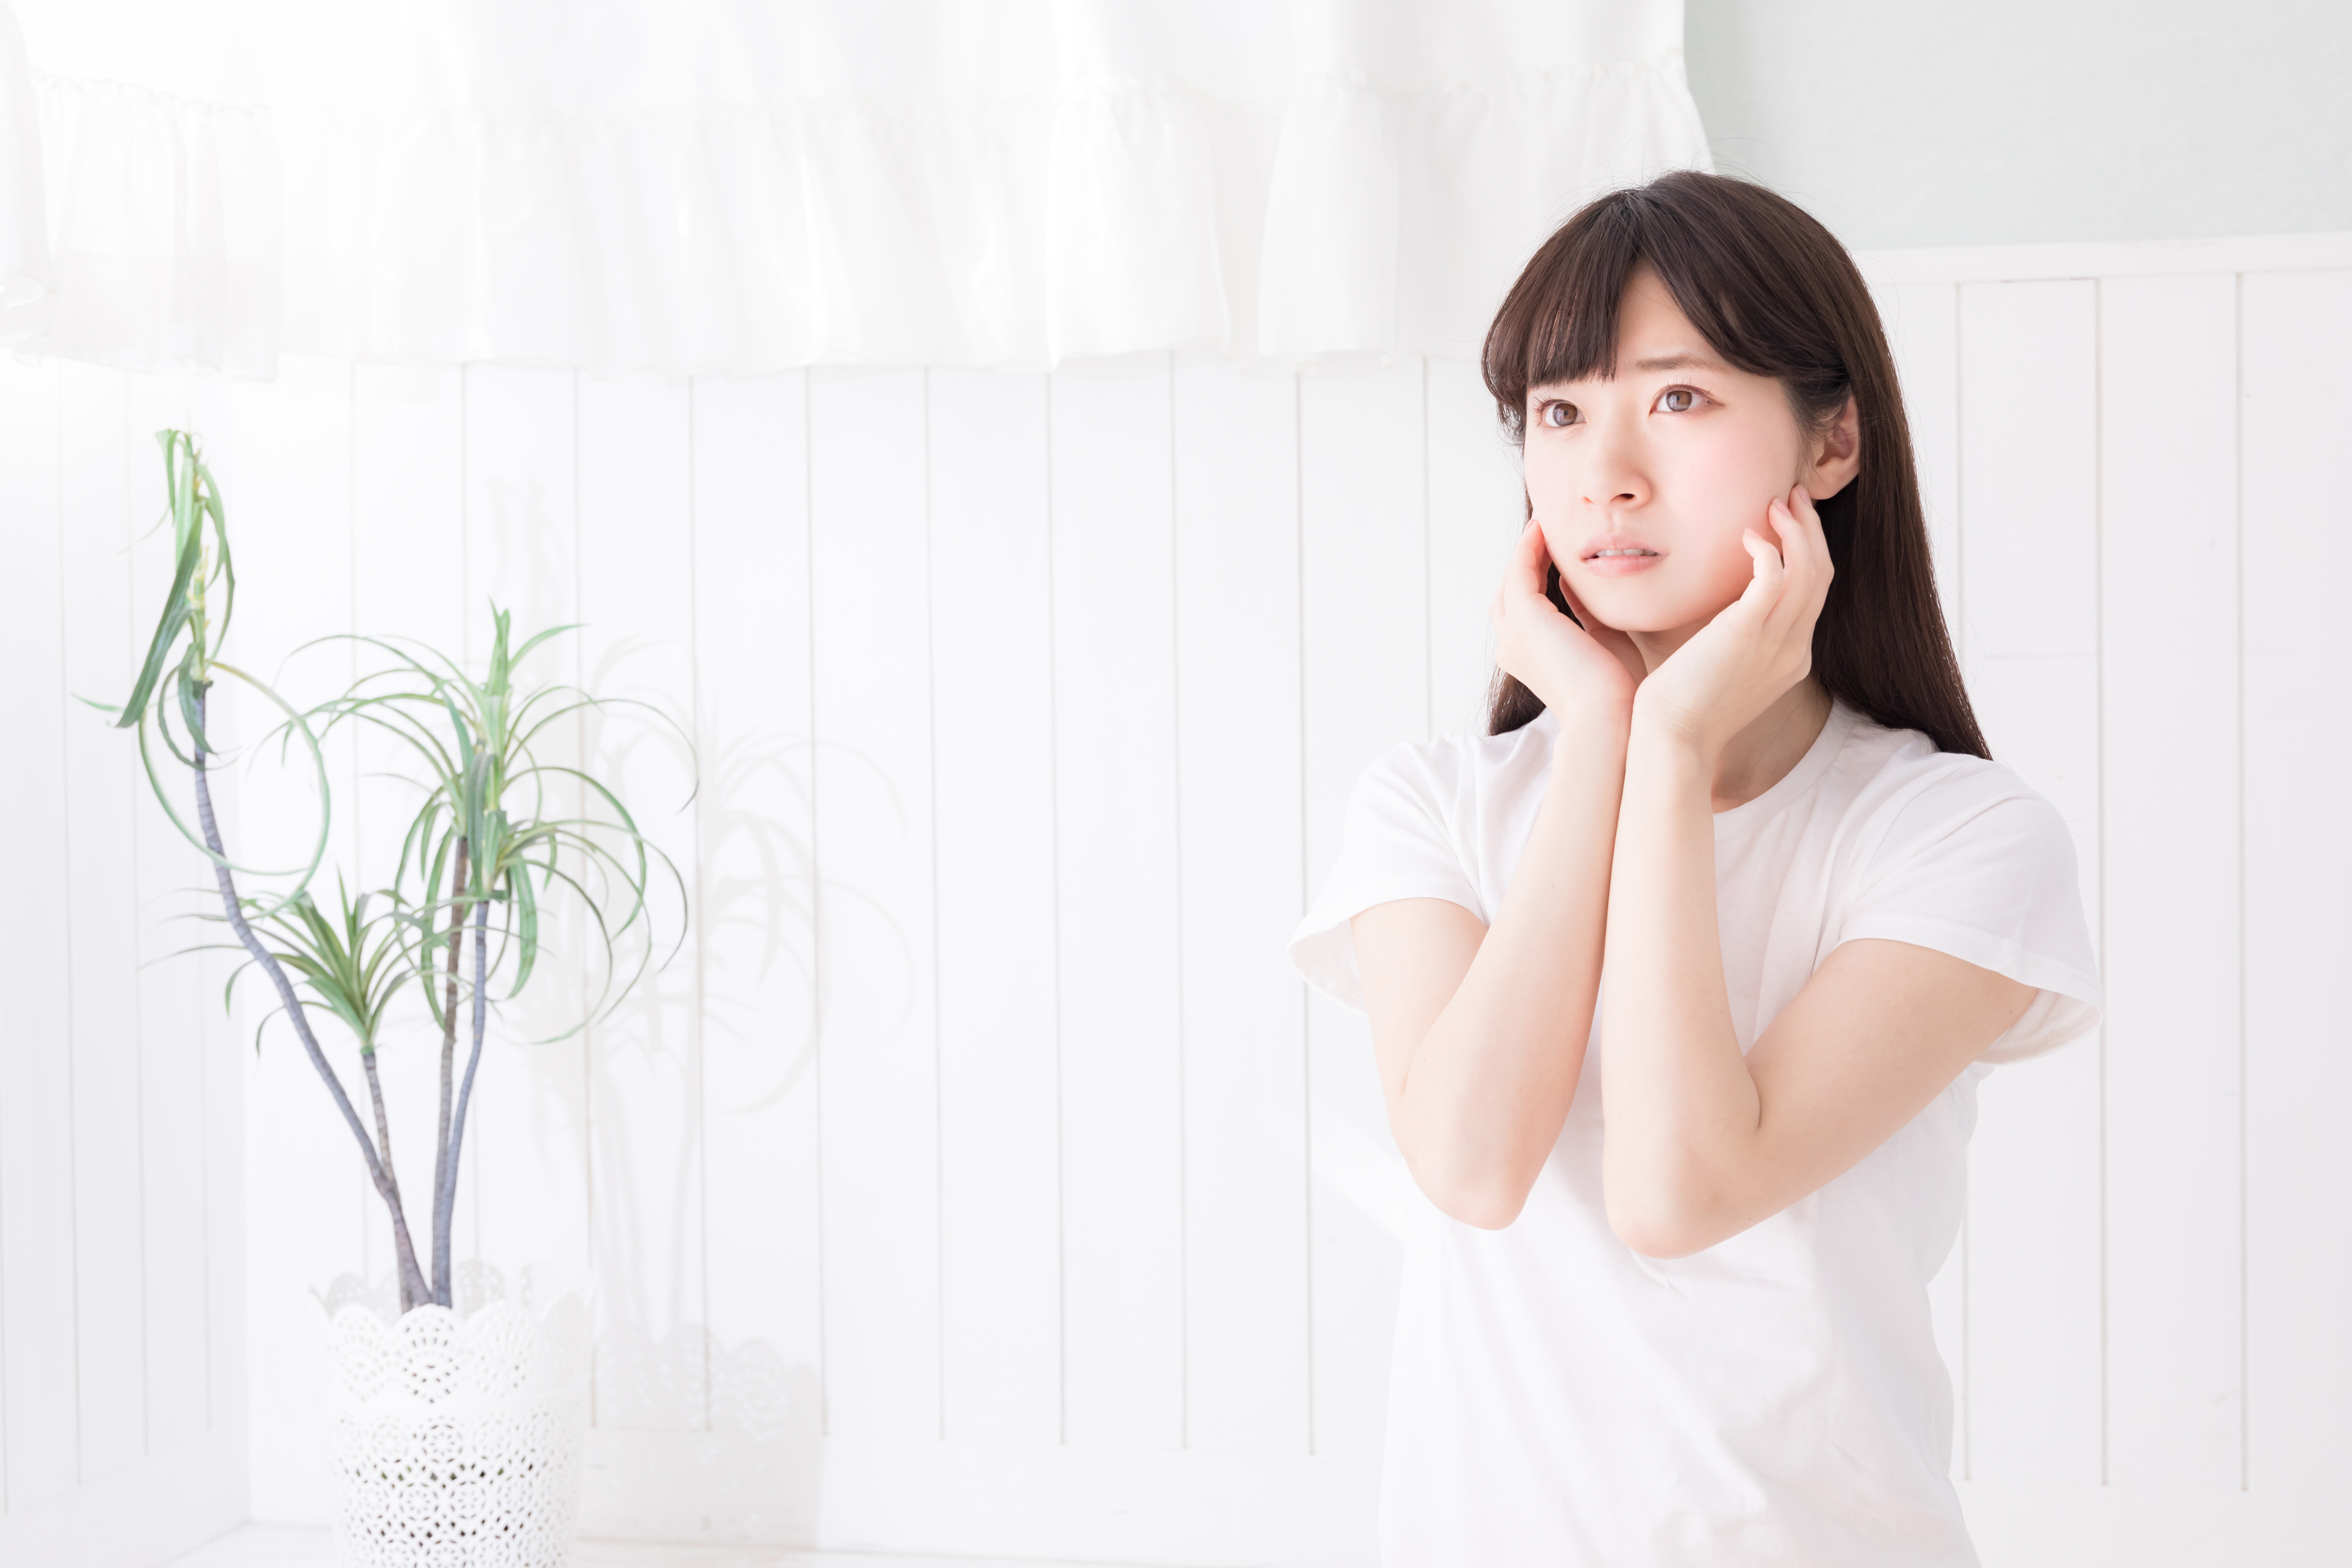
girl, white, face, skin, photograph, beauty, nose, snapshot, lip, eye, smile, shoulder, photography, joint, hand, plant, flower, neck, portrait, jaw, child, portrait photography, gesture, happy, black hair, ear, eyelash